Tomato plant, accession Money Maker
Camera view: tilt-top (135 deg); turntable rotation: 60 degrees
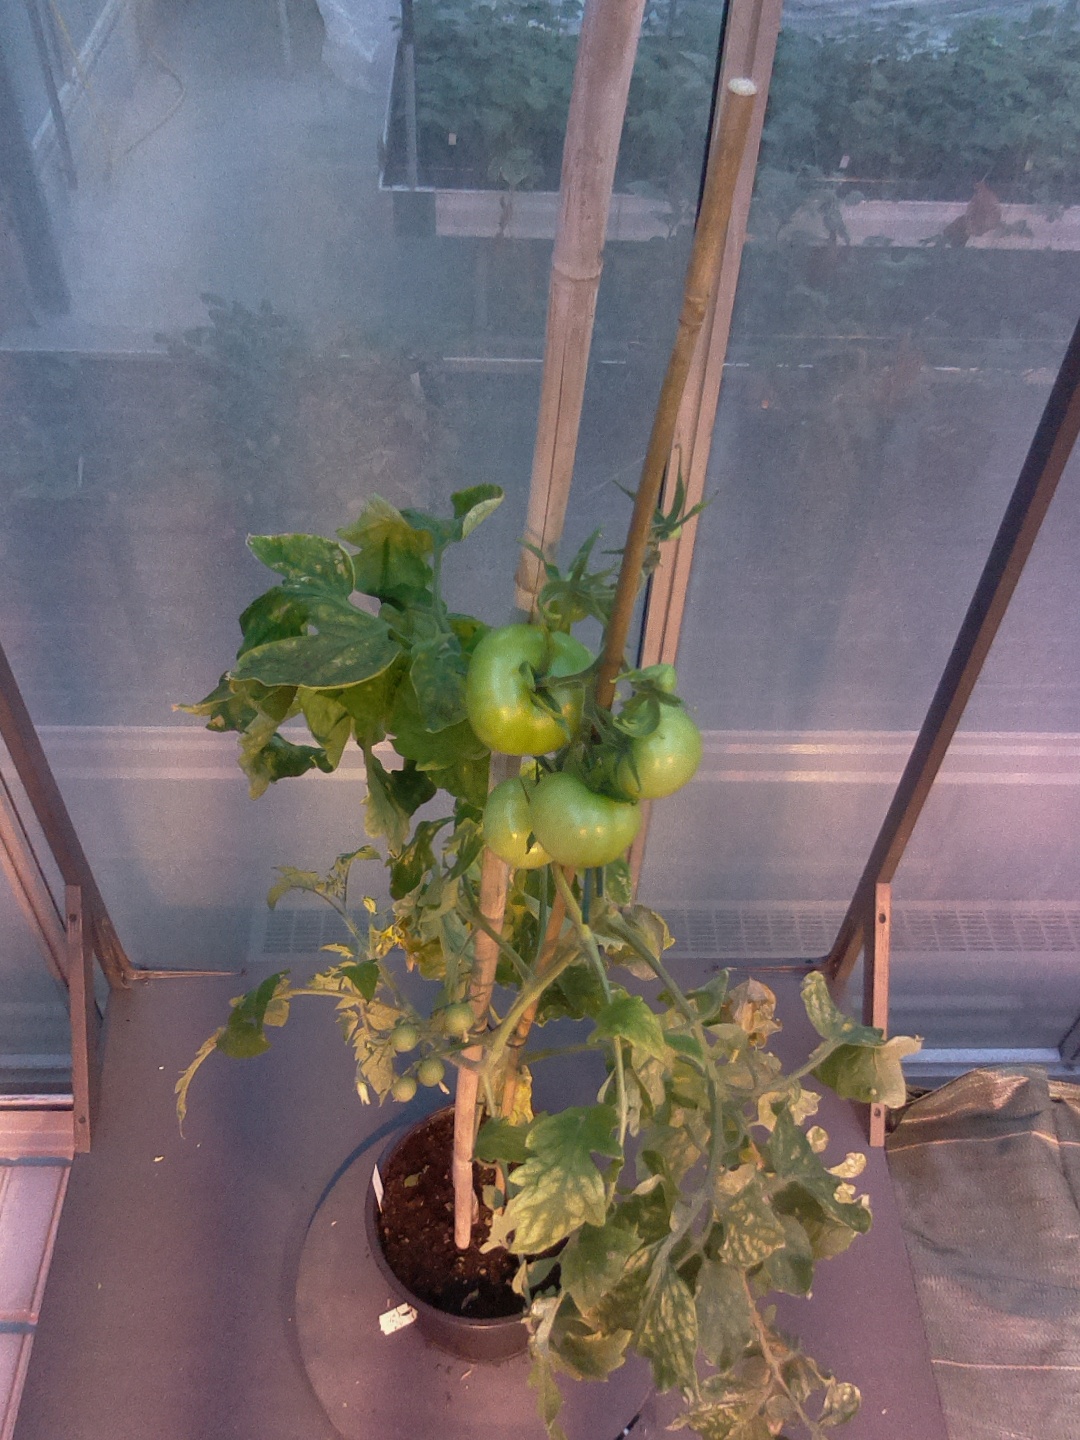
BBCH growth stage 77: 70%-80% of final fruit size